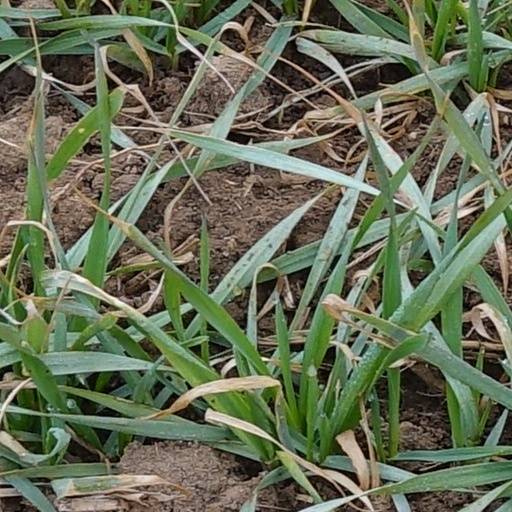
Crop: wheat